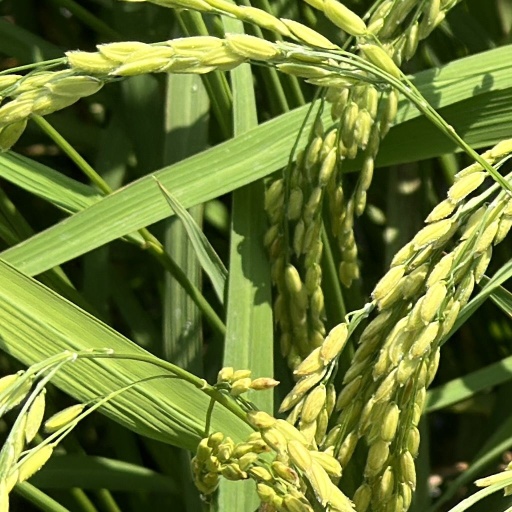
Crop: rice